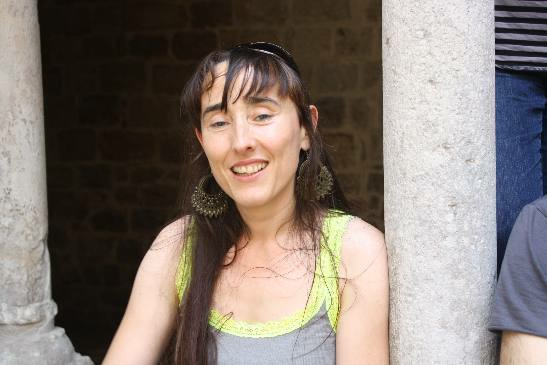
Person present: Yes